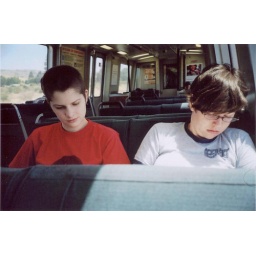
duck and meghan doherty on a train in california somewhere in the bay area in the summer of 2004.